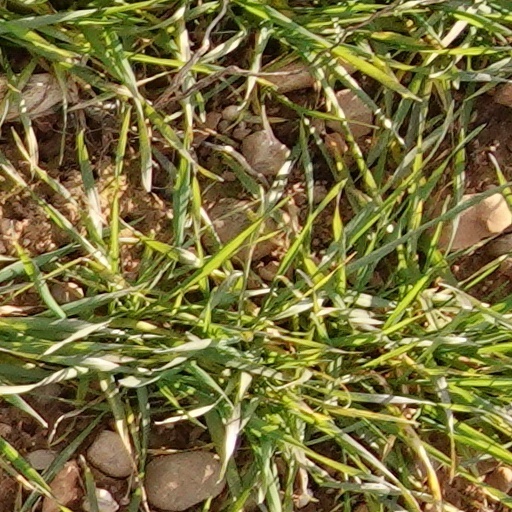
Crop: wheat